Holt Renfrew

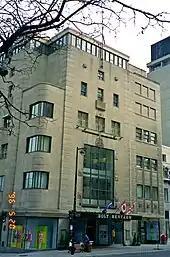
Holt Renfew's store in Montreal in 2007. The company did restoration work to the building during the 1980s.

In 1900, John Henderson Holt, who began his career as a company clerk, was appointed president and the firm became known as Holt, Renfrew & Co. By 1908, the company's structure had changed again and it had become Holt, Renfrew & Co., Limited. Meanwhile, the company continued to display its furs at various international expositions, such as the Franco-British Exhibition, held in London, England, that same year. Described as a "great merger of fur firms" by the press, in 1910 Holt Renfrew acquired Dunlop, Cook Co. Limited, and established new premises at Montreal, on fashionable St. Catherine St. W., in addition to taking over the firm of W. J. Hammond, "the largest fur house in the West," at Winnipeg, Manitoba. With the death of John H. Holt in 1915, A.E. Renfrew was appointed company president, a position he held until his retirement in 1919.